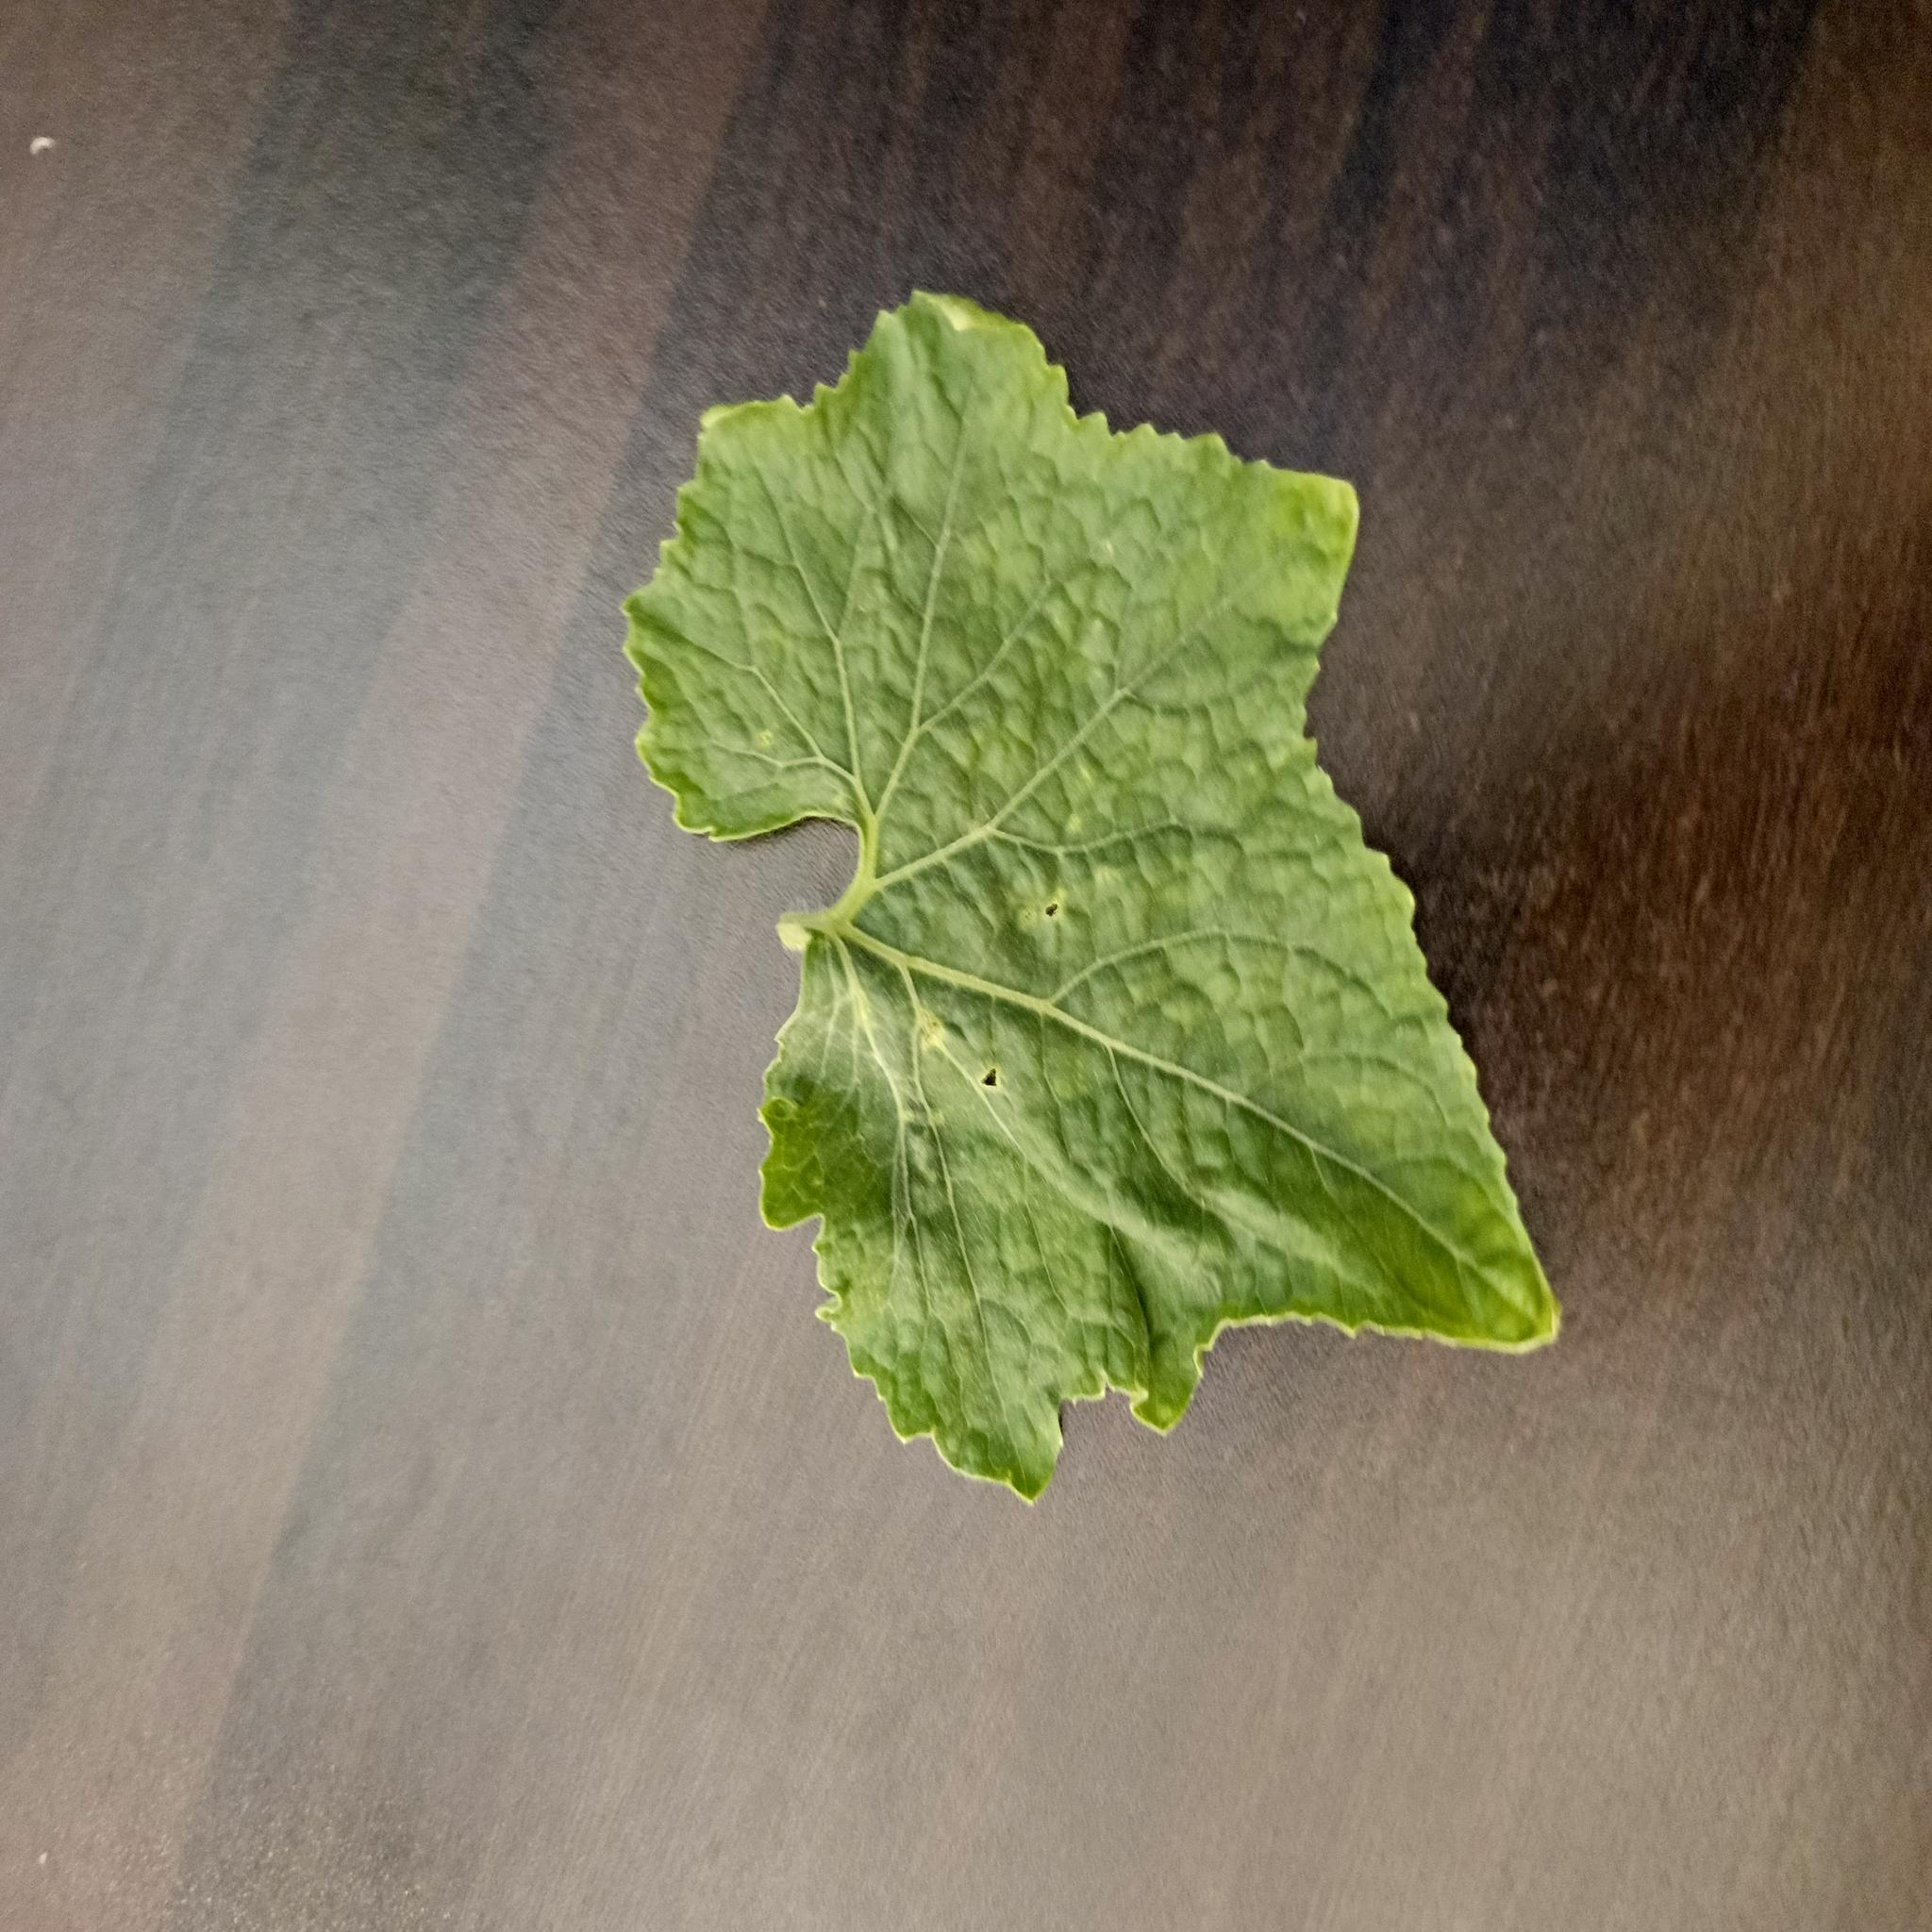
Label: Leaf curl